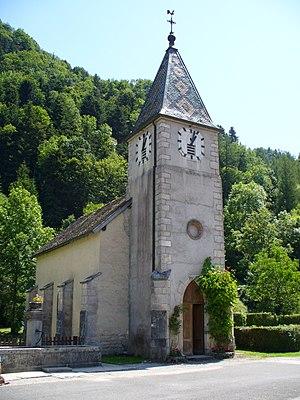
La Frasnée est une commune française située dans le département du Jura, en région Bourgogne-Franche-Comté. Les habitants se nomment les Gangoniens et Gangoniennes.